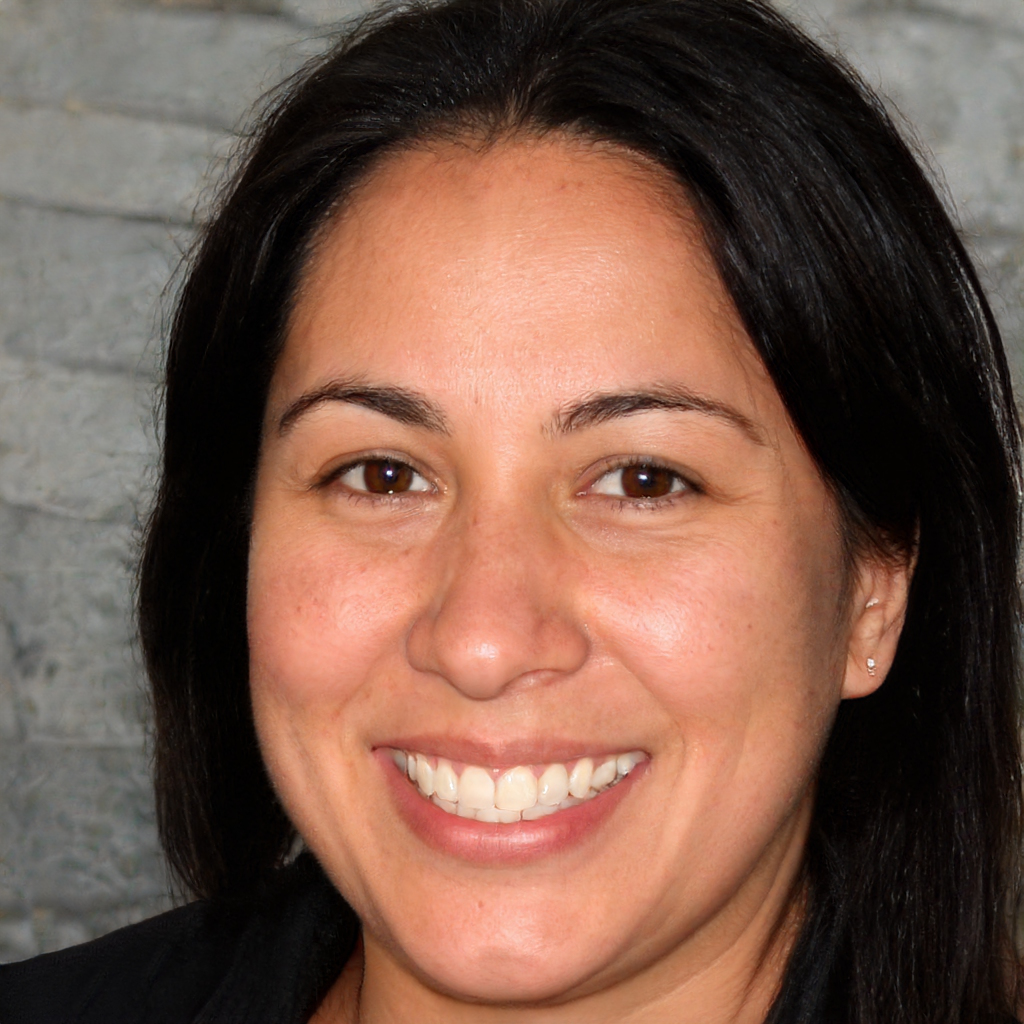
Label: Colored